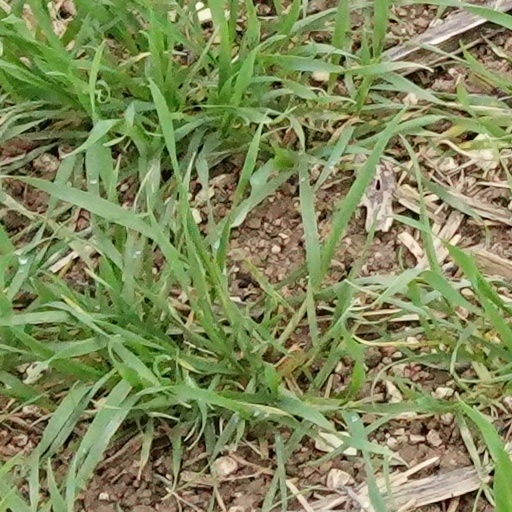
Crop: wheat